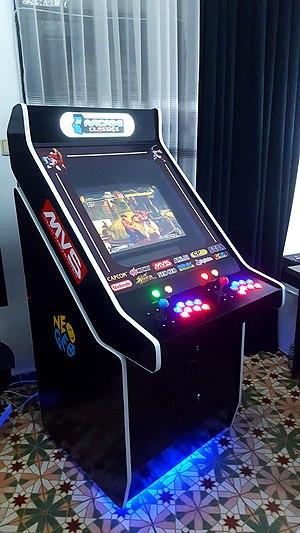
borne d'arcade n'styl
Bosconian est un jeu vidéo de type shoot 'em up développé par Namco et sorti en 1981 sur borne d'arcade Galaga, MSX, PC-6001, Sharp X1 et X68000.
Lady Bug est un jeu d'arcade de type labyrinthe sur le thème des insectes produit par Universal Entertainment et sorti en 1981. Son système de jeu est similaire à celui de Pac-Man avec comme principale différence la possibilité d’interagir avec des portails qui modifient l'agencement du labyrinthe. La version arcade d'origine est restée confidentielle mais le jeu a connu un succès plus important à la suite de la sortie de la console ColecoVision dont il faisait partie des titres de lancement.